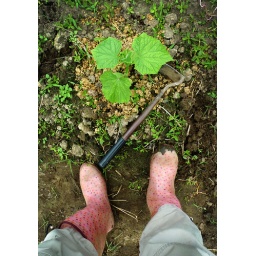
me in the farmer's spare pink boots! adding organic fertilizers (bokashi- yellow stuff) to the young cucumber plant